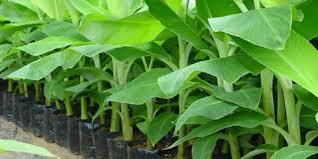
Picha ya kuoteshwa kwenye karatasi nyeusi palipo na udongo ndani ya karatasi, nayo matawi yake yakiwa mapana kama migomba ya ndizi yenye rangi ya kijani. Upande wa chini ukiwa ni udongo ulio wa kijivu.